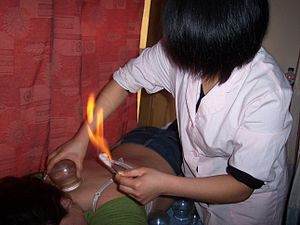
Kopsætning
Kopsætning
Kopsætning er en alternativ medicinsk metode som benytter undertryk med henblik på at bedre blodkredsløbet i huden, muskulaturen og i kroppens indre organer.